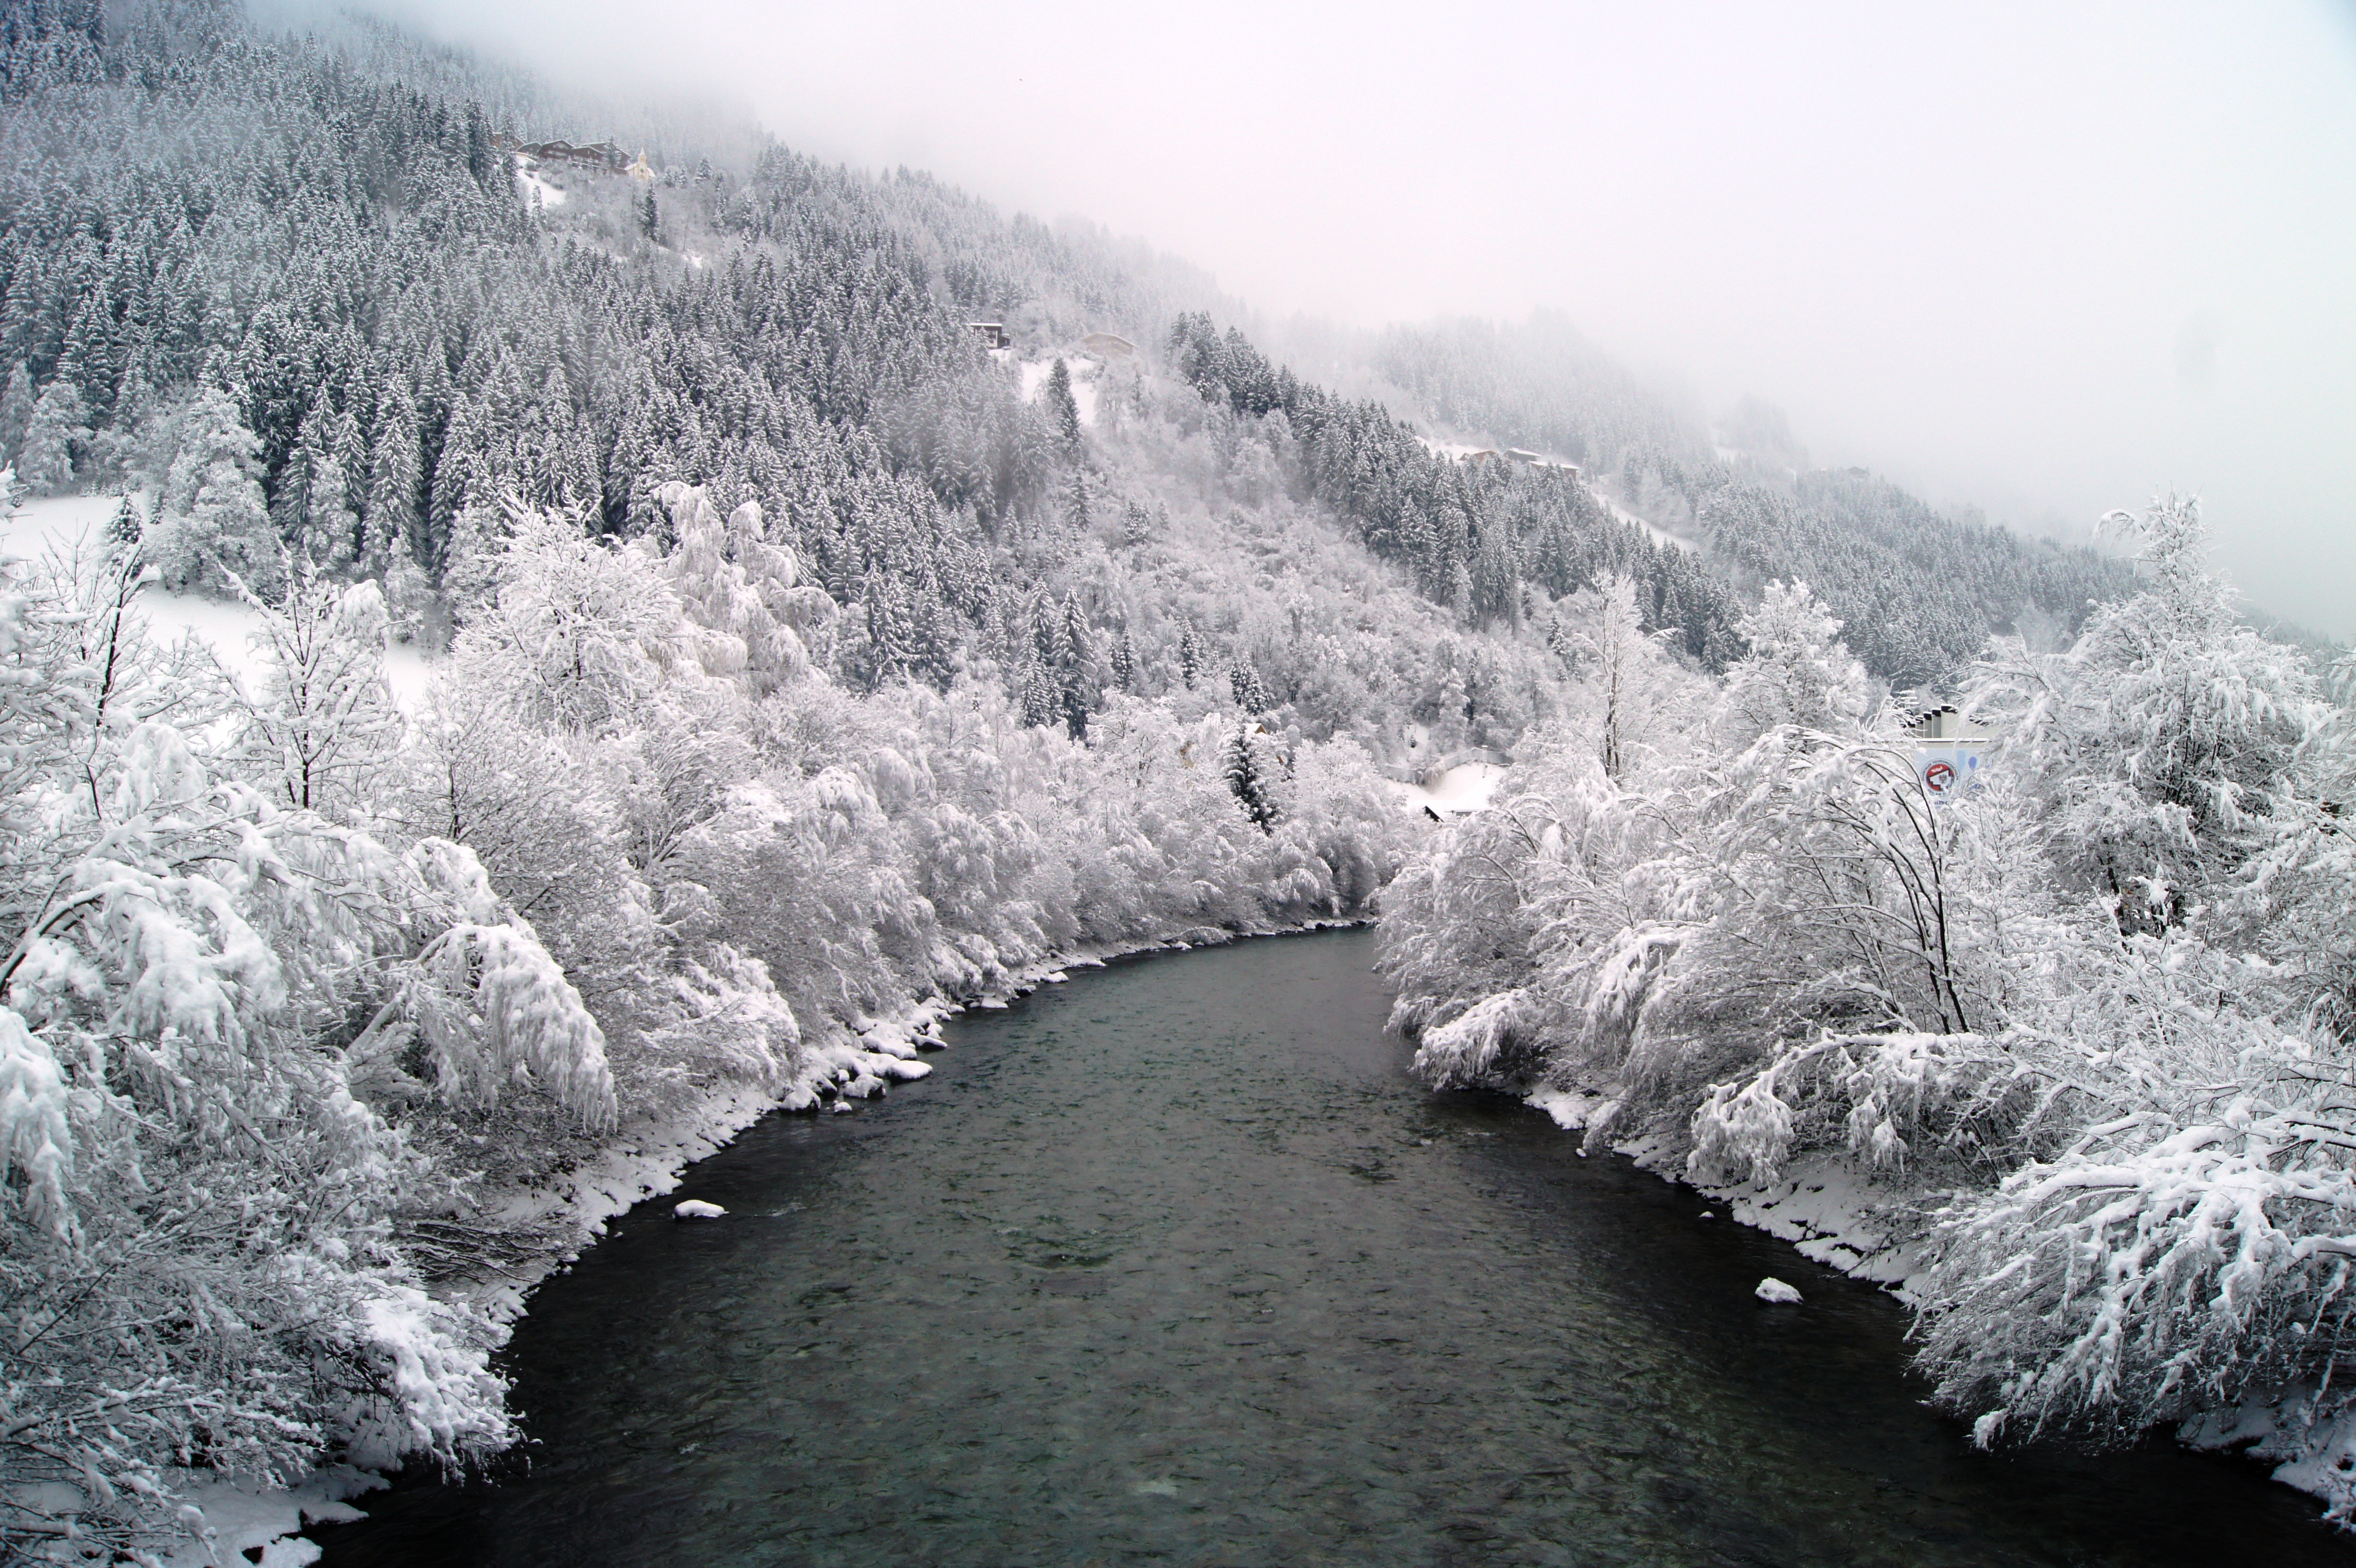
tree, nature, branch, mountain, snow, winter, fog, flower, frost, river, stream, ice, weather, snowy, season, wintry, freezing, landform, winter bushes, atmospheric phenomenon